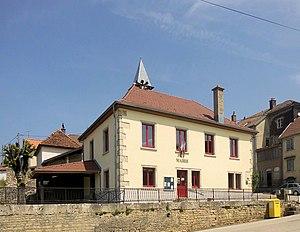
La mairie de Montécheroux
Montécheroux est une commune française située dans le département du Doubs en région Bourgogne-Franche-Comté.